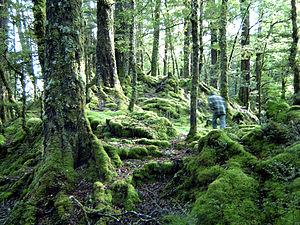
Le Fiordland est une région peu peuplée et très sauvage située au sud-ouest de l'île du Sud de la Nouvelle-Zélande dans la région administrative du Southland. On y trouve le Parc national de Fiordland, qui, avec ses 12 120 km², est le plus grand parc national du pays, ainsi que l'un des plus grands du monde.